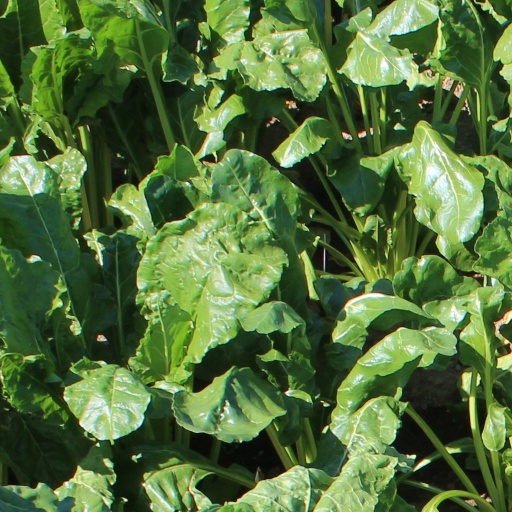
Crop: sugar beet